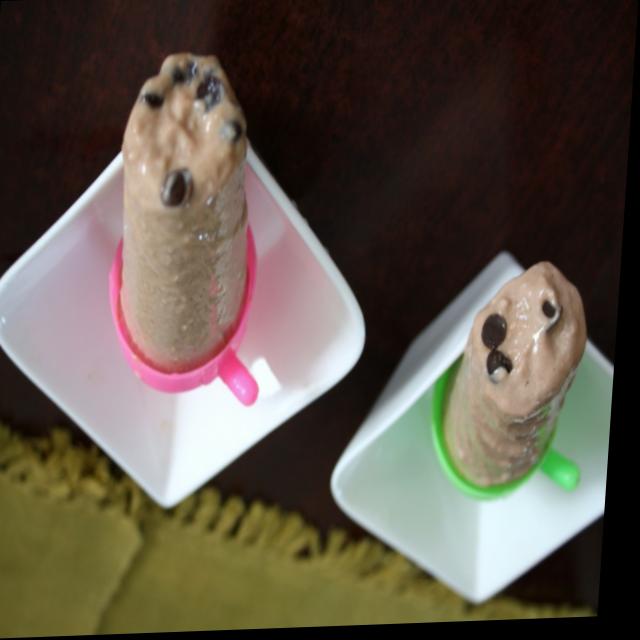
Dish: kulfi